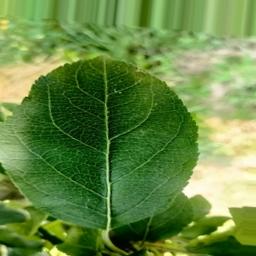
Label: Healthy